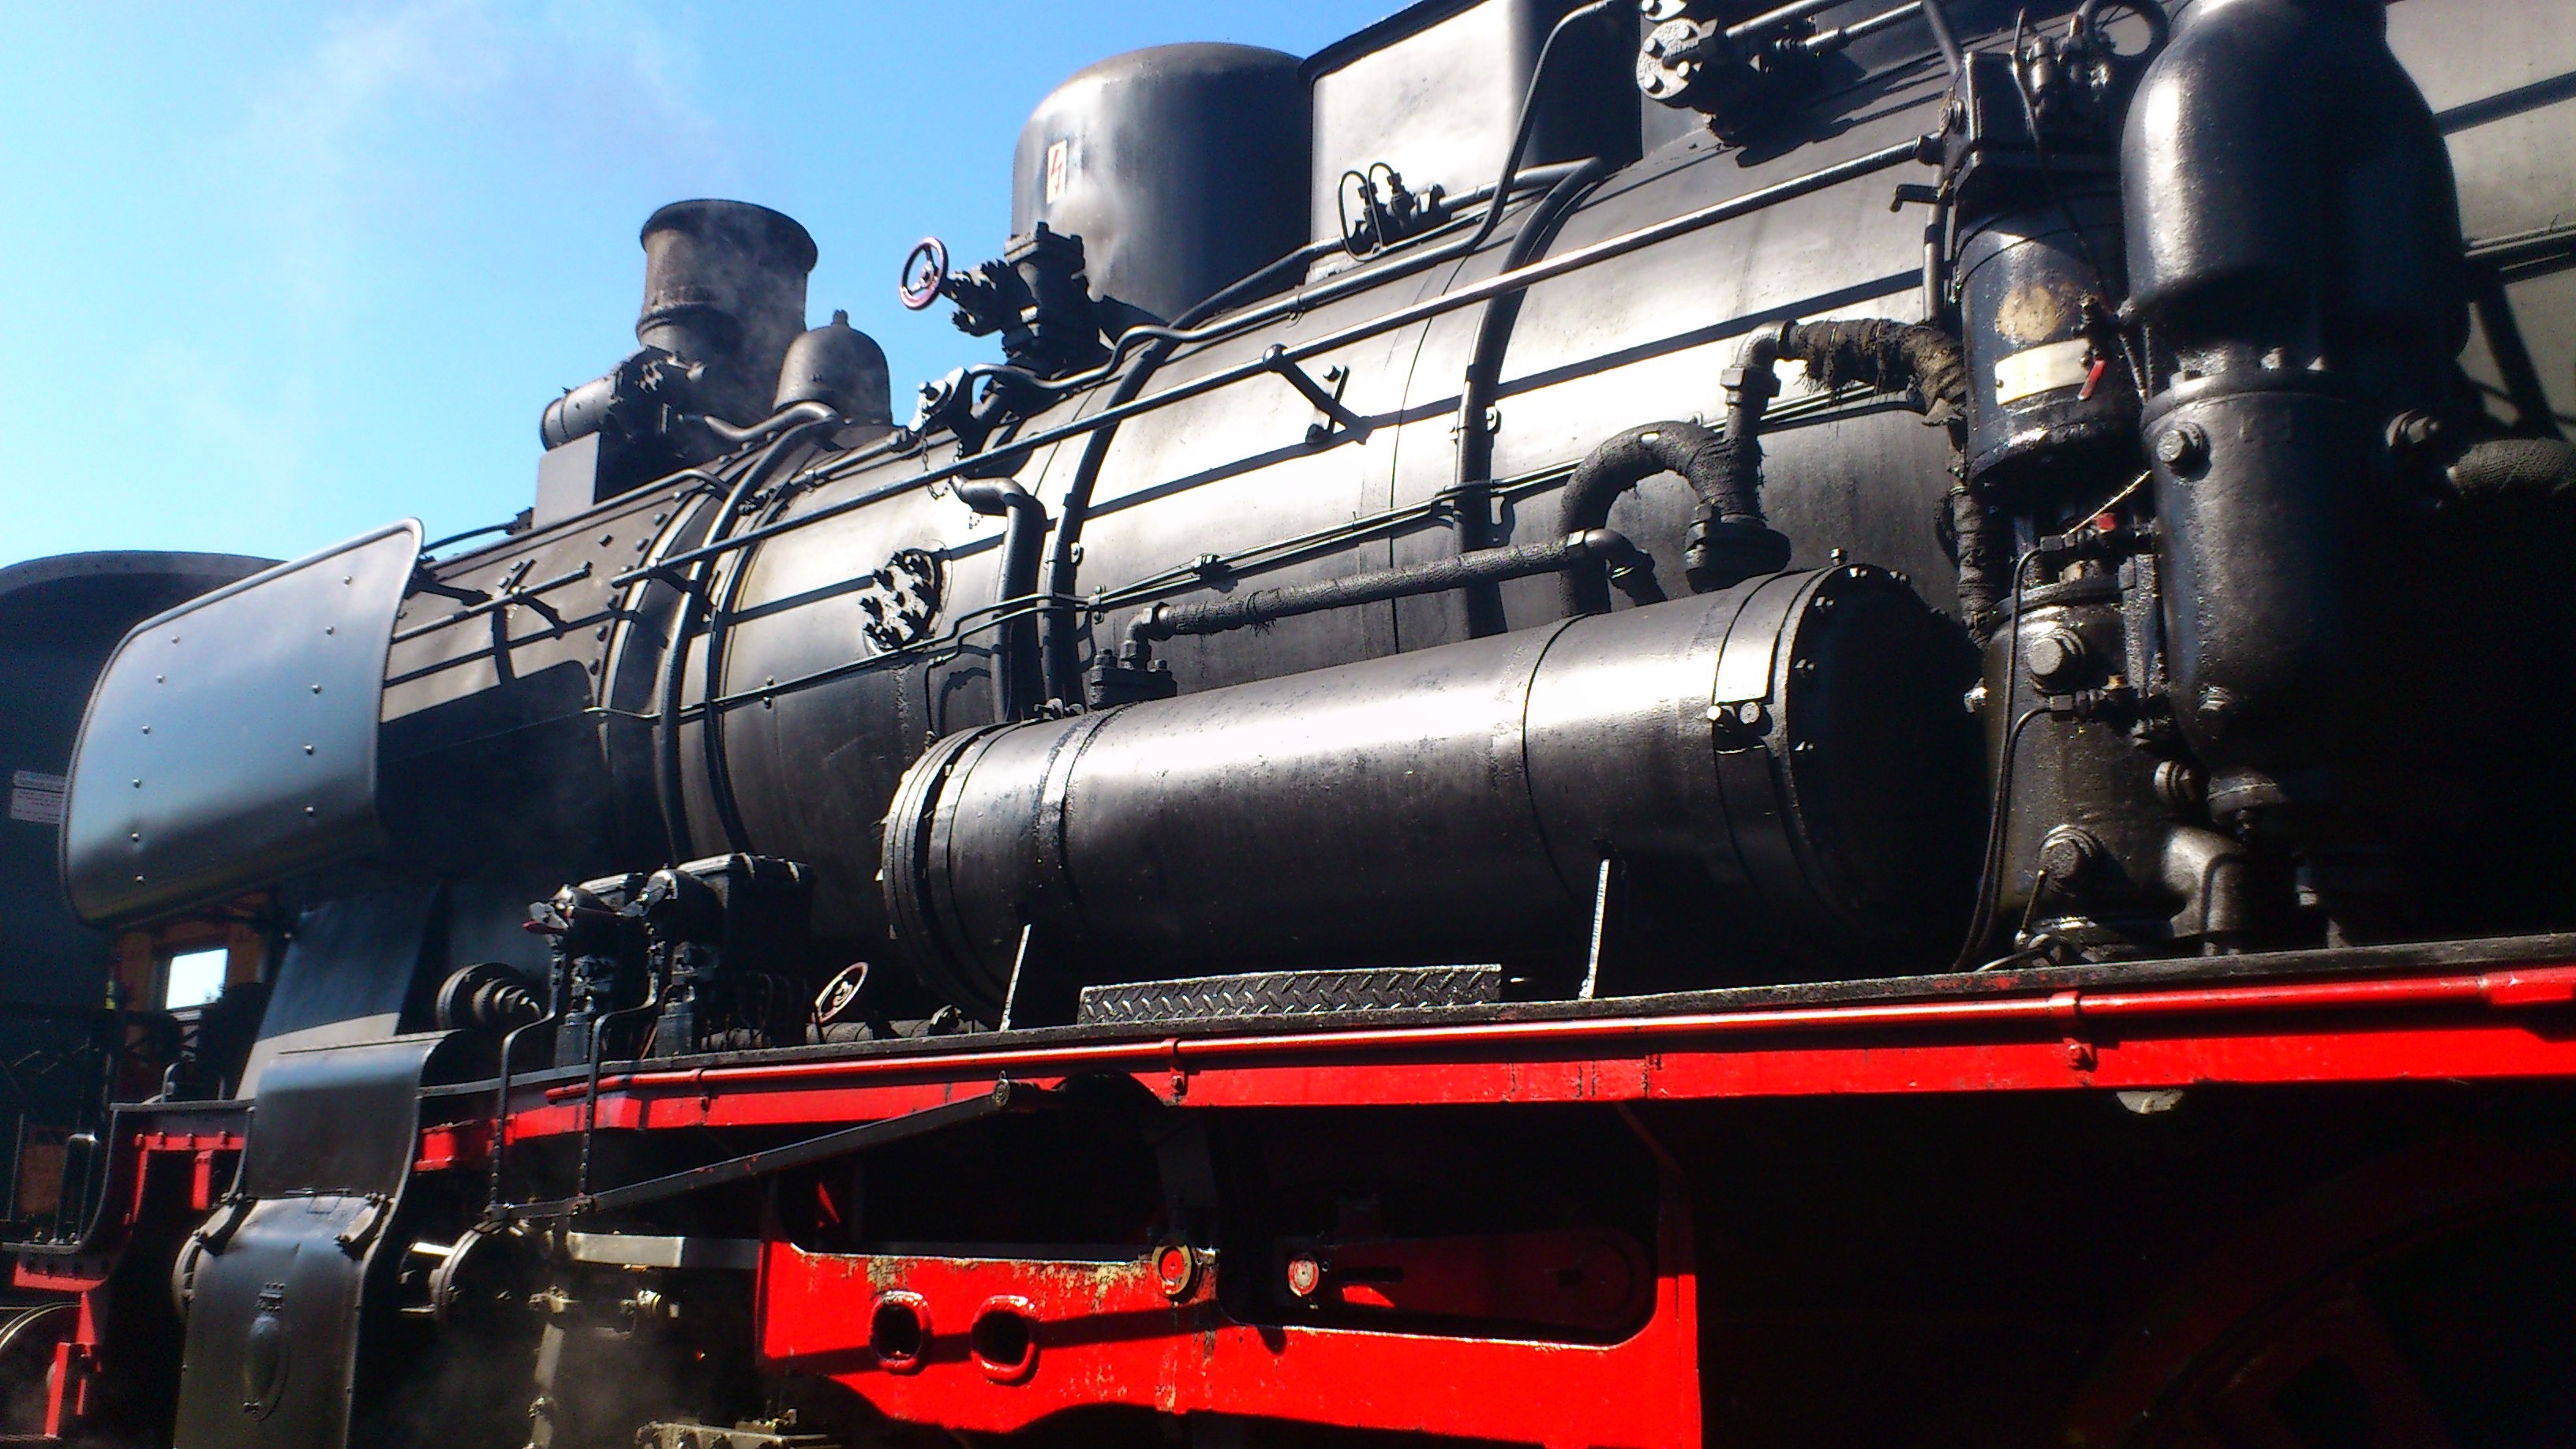
technology, railway, traffic, train, transport, vehicle, locomotive, engine, steam engine, vehicles, rail transport, steam locomotive, land vehicle, aircraft engine, automotive engine part